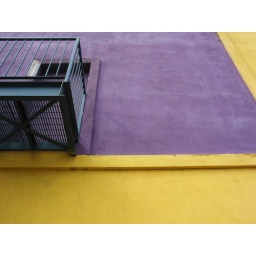
Metal balcony contrasted against the colourful stucco of a video store.